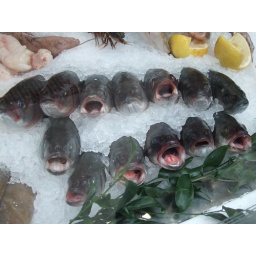
Gawping frozen fish heads in a Bath fishmonger's window